Sexism

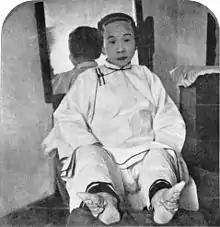
Chinese woman shows the effect of foot binding.

Studies have concluded that on average women earn lower wages than men worldwide. Some people argue that this results from widespread gender discrimination in the workplace. Others argue that the wage gap results from different choices by men and women, such as women placing more value than men on having children, and men being more likely than women to choose careers in high paying fields such as business, engineering, and technology.